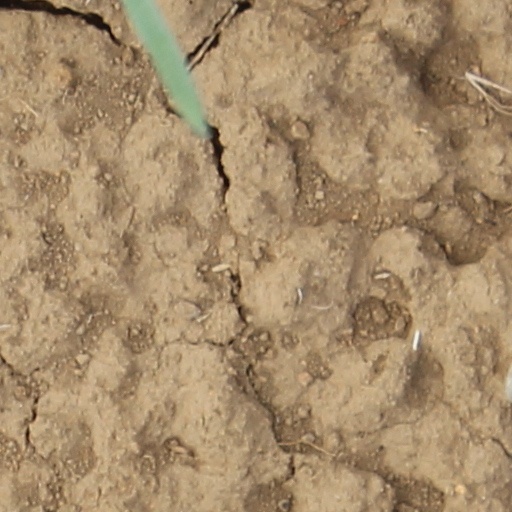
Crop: wheat